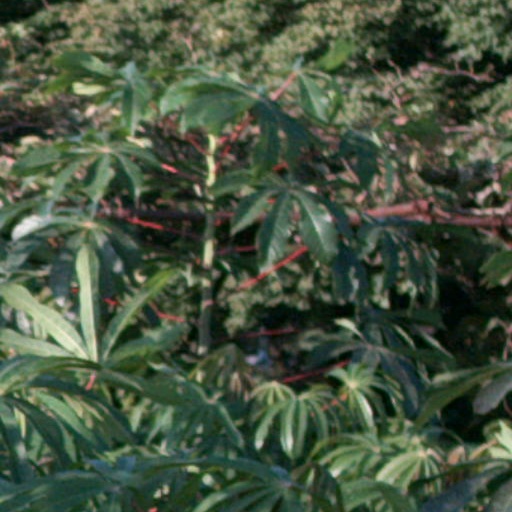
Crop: cassava